Where Do We Go Now?

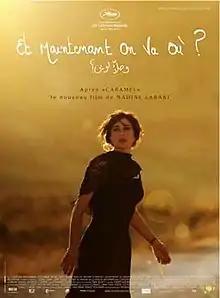
Poster used in Cannes 2011

Where Do We Go Now? (Levantine Arabic:) is a 2011 Lebanese film directed by Nadine Labaki. The film premiered during the 2011 Cannes Film Festival as part of "Un Certain Regard". It was selected to represent Lebanon for the 84th Academy Awards, but it did not make the final shortlist. The film won the People's Choice Award at the 2011 Toronto International Film Festival. It was the highest-grossing Lebanese film, and the highest-grossing Arabic film, earning worldwide, up until it was surpassed by Labaki's later film "Capernaum" (2018).